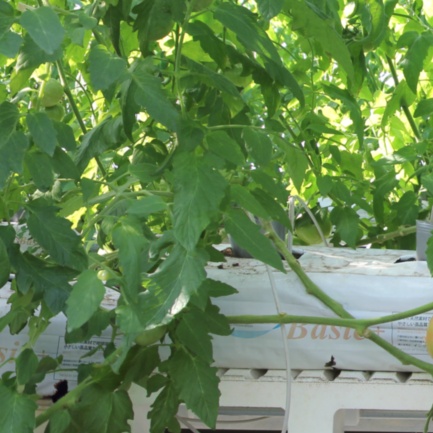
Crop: tomato